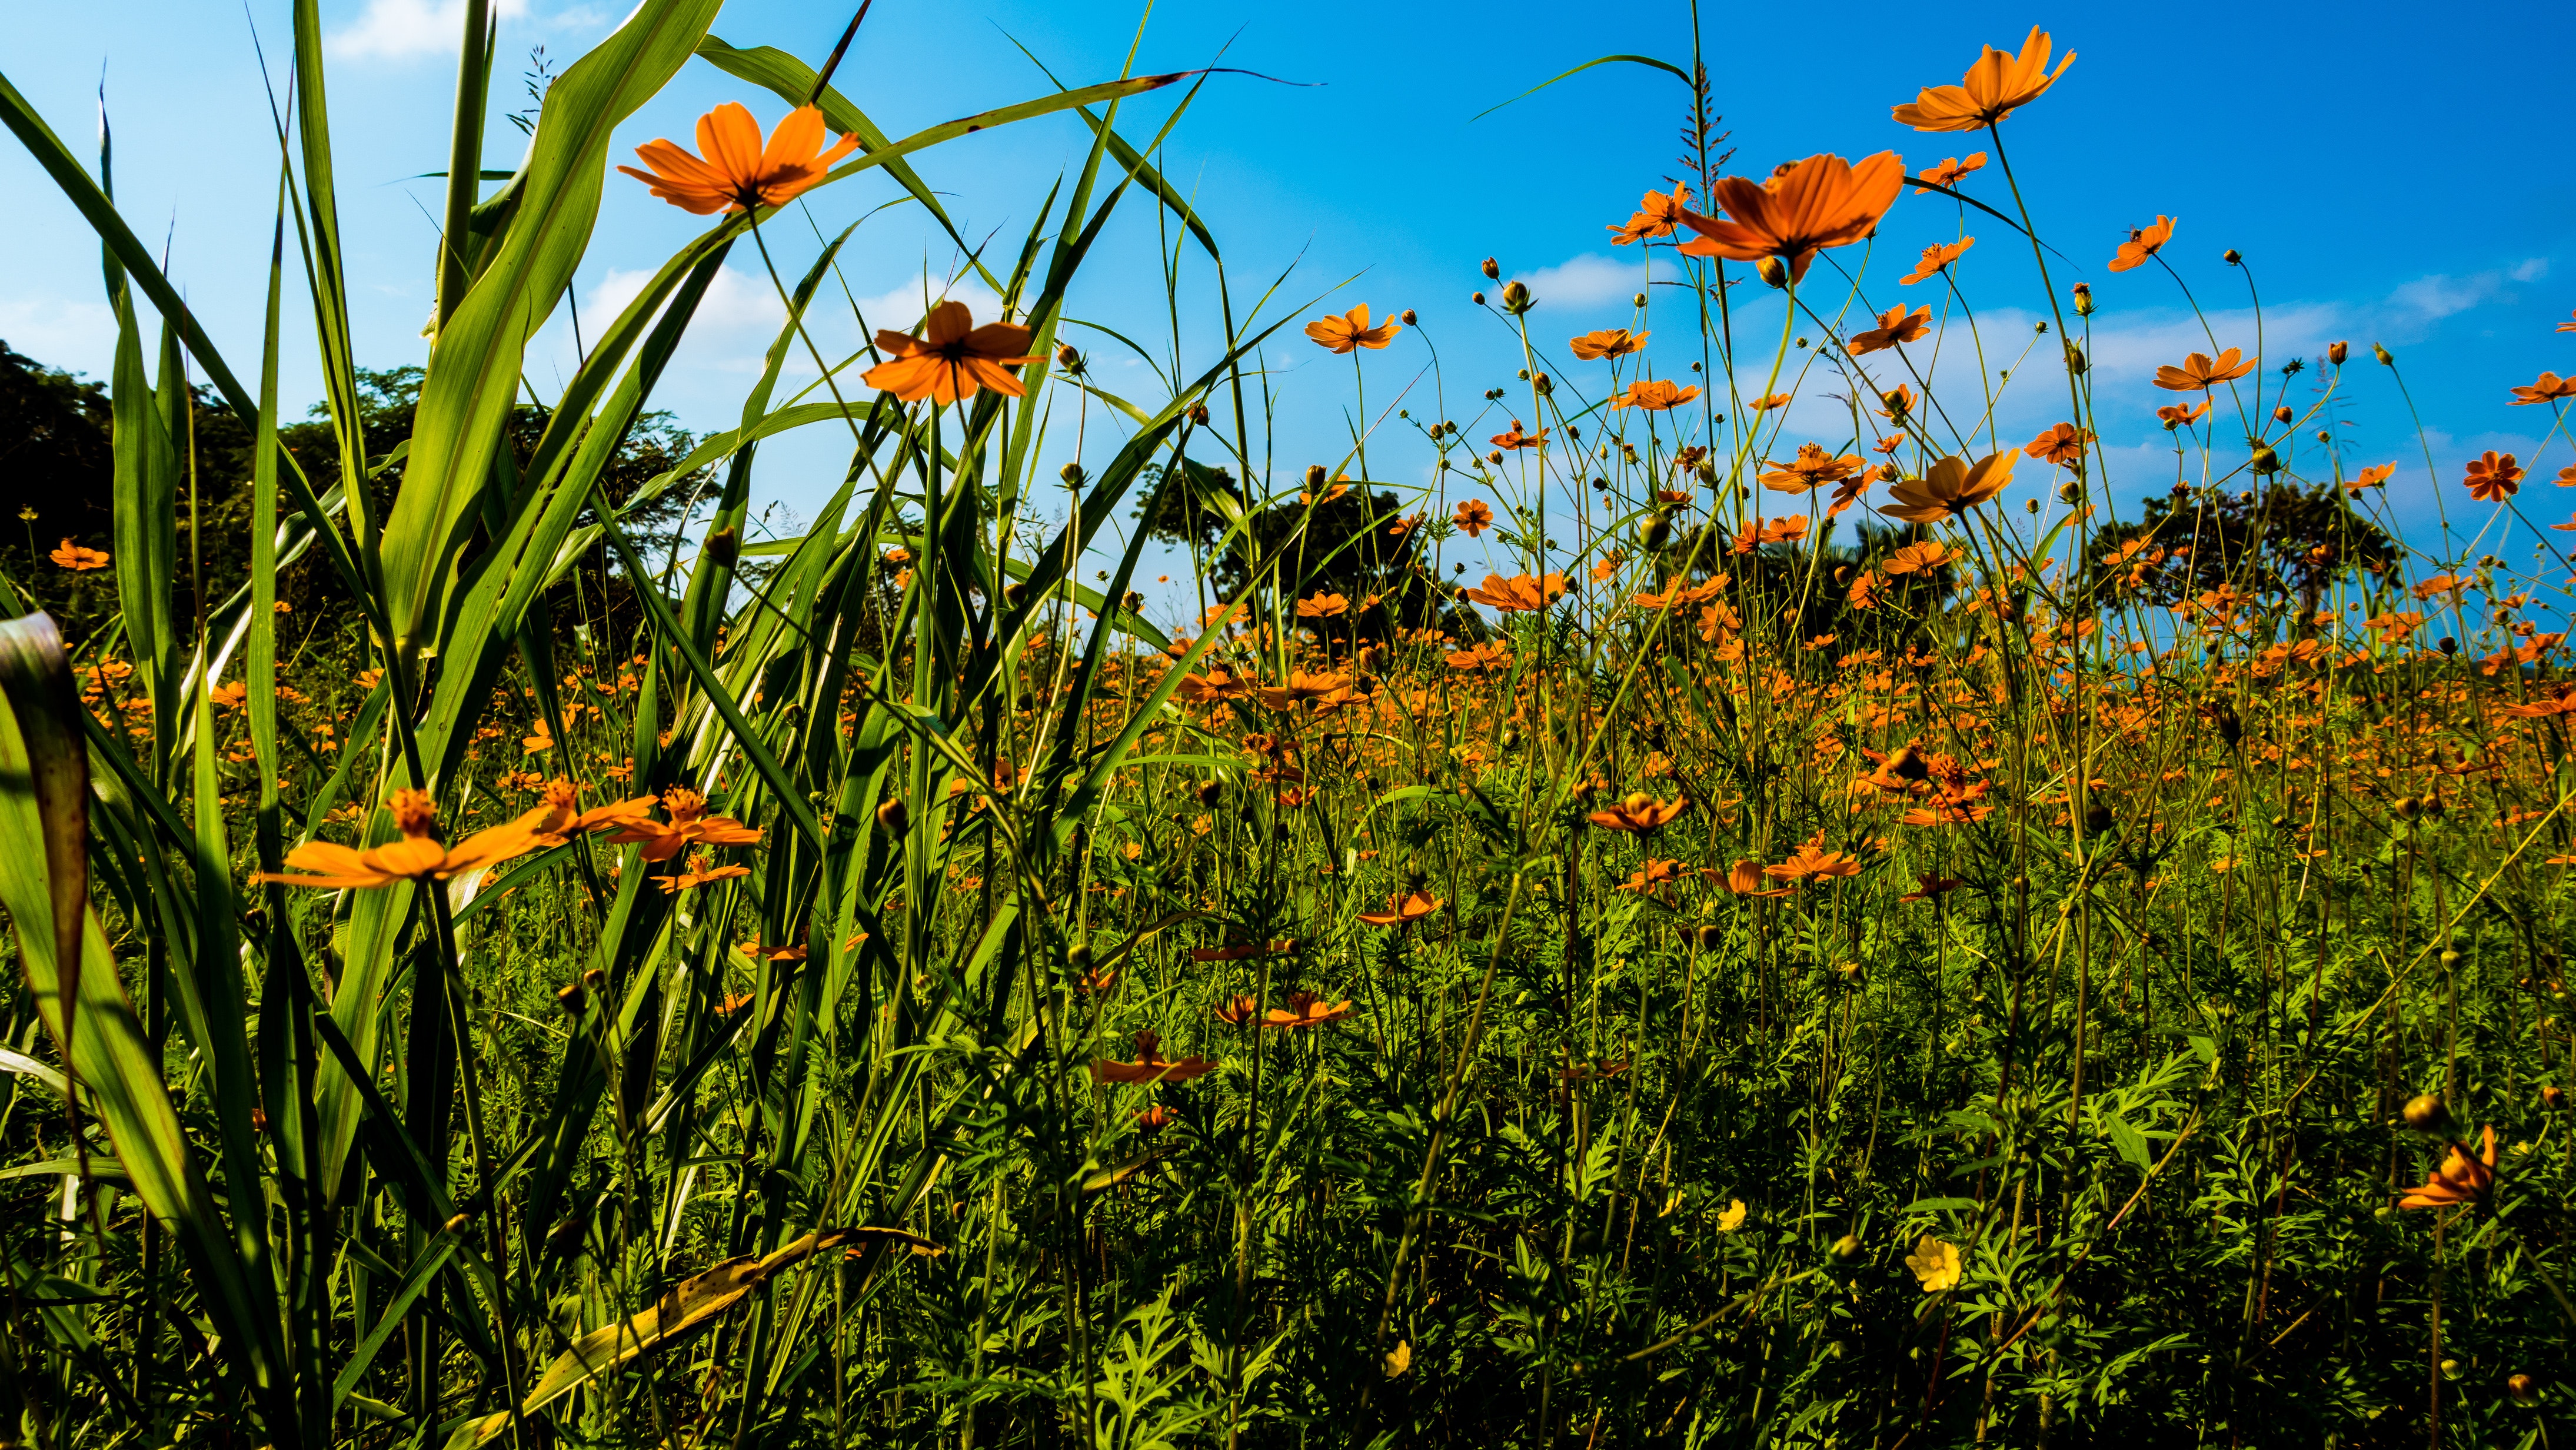
flower, flowering plant, plant, prairie, meadow, sky, wildflower, grass, natural environment, grass family, grassland, botany, spring, field, landscape, plant stem, coquelicot, Forb, crop, sedge family, herbaceous plant